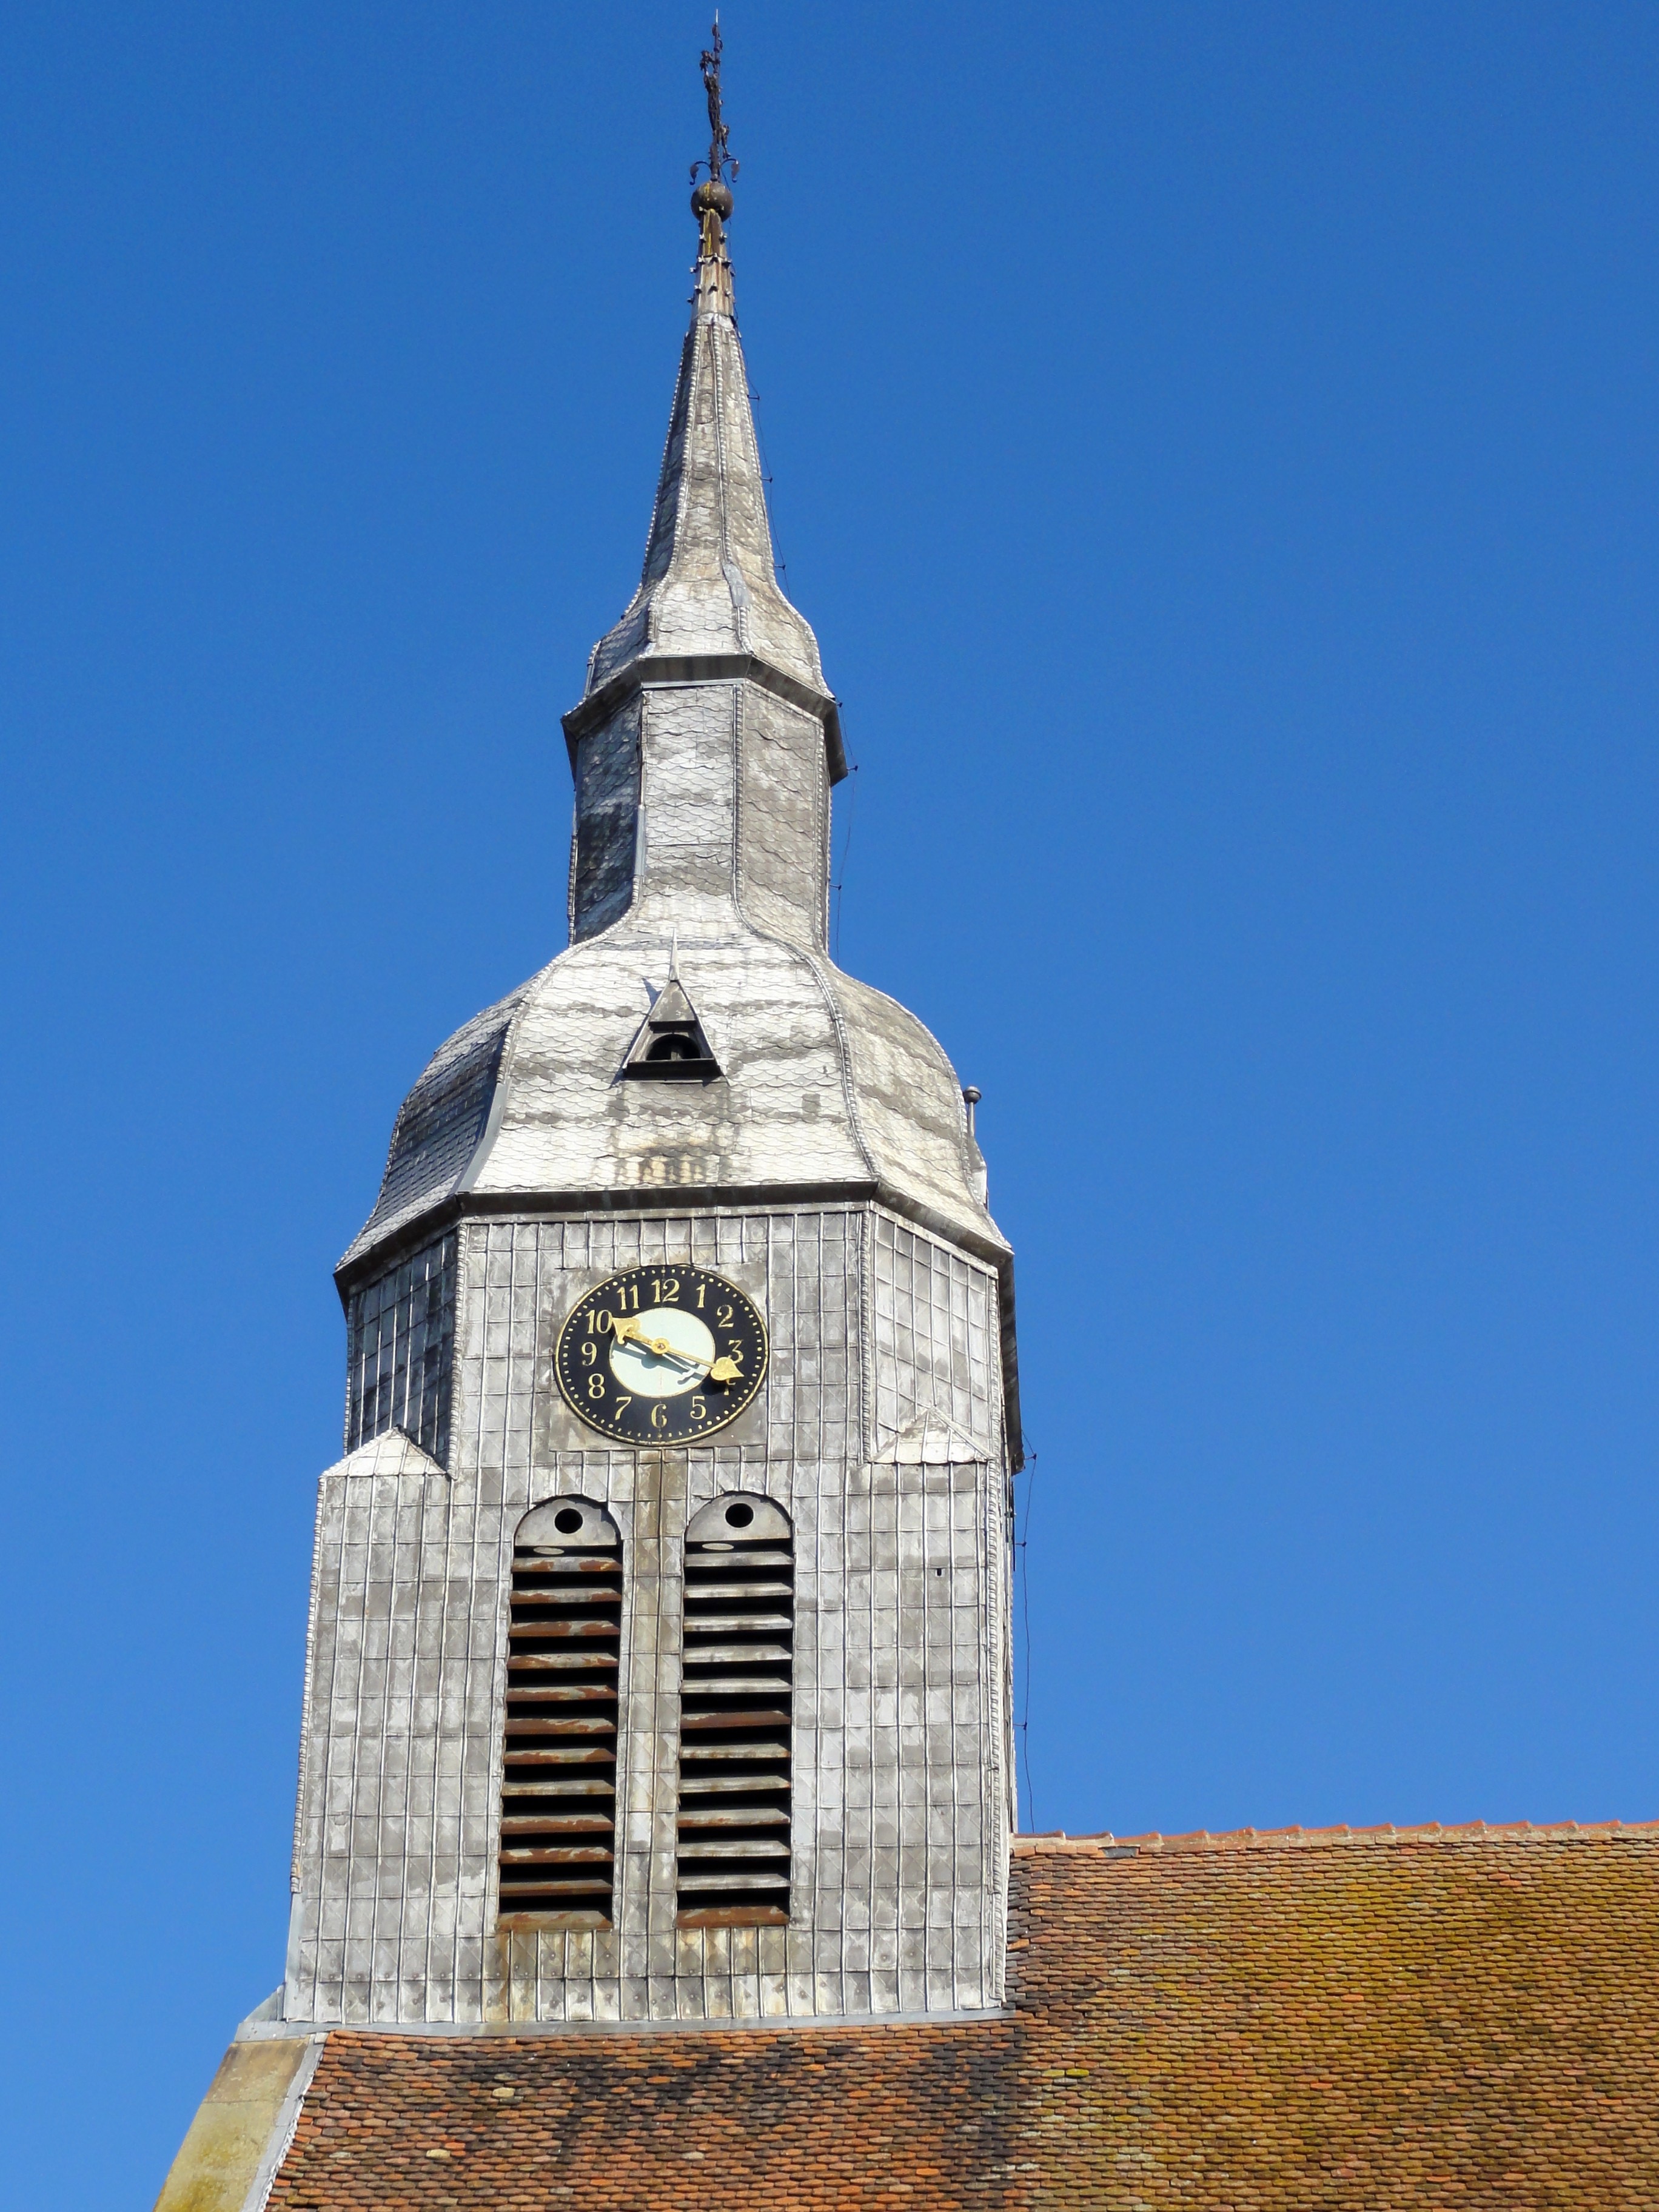
building, france, tower, landmark, church, chapel, place of worship, clock tower, bell tower, spire, steeple, alsace, avenheim, st ulrich